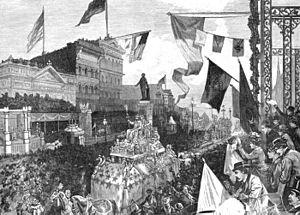
Le grand-duc Alexis Alexandrovitch, était un membre de la famille impériale de Russie.
Le carnaval de La Nouvelle-Orléans, aussi connu sous le nom de Mardi gras de la Nouvelle-Orléans est un carnaval qui a lieu chaque année à La Nouvelle-Orléans, en Louisiane.